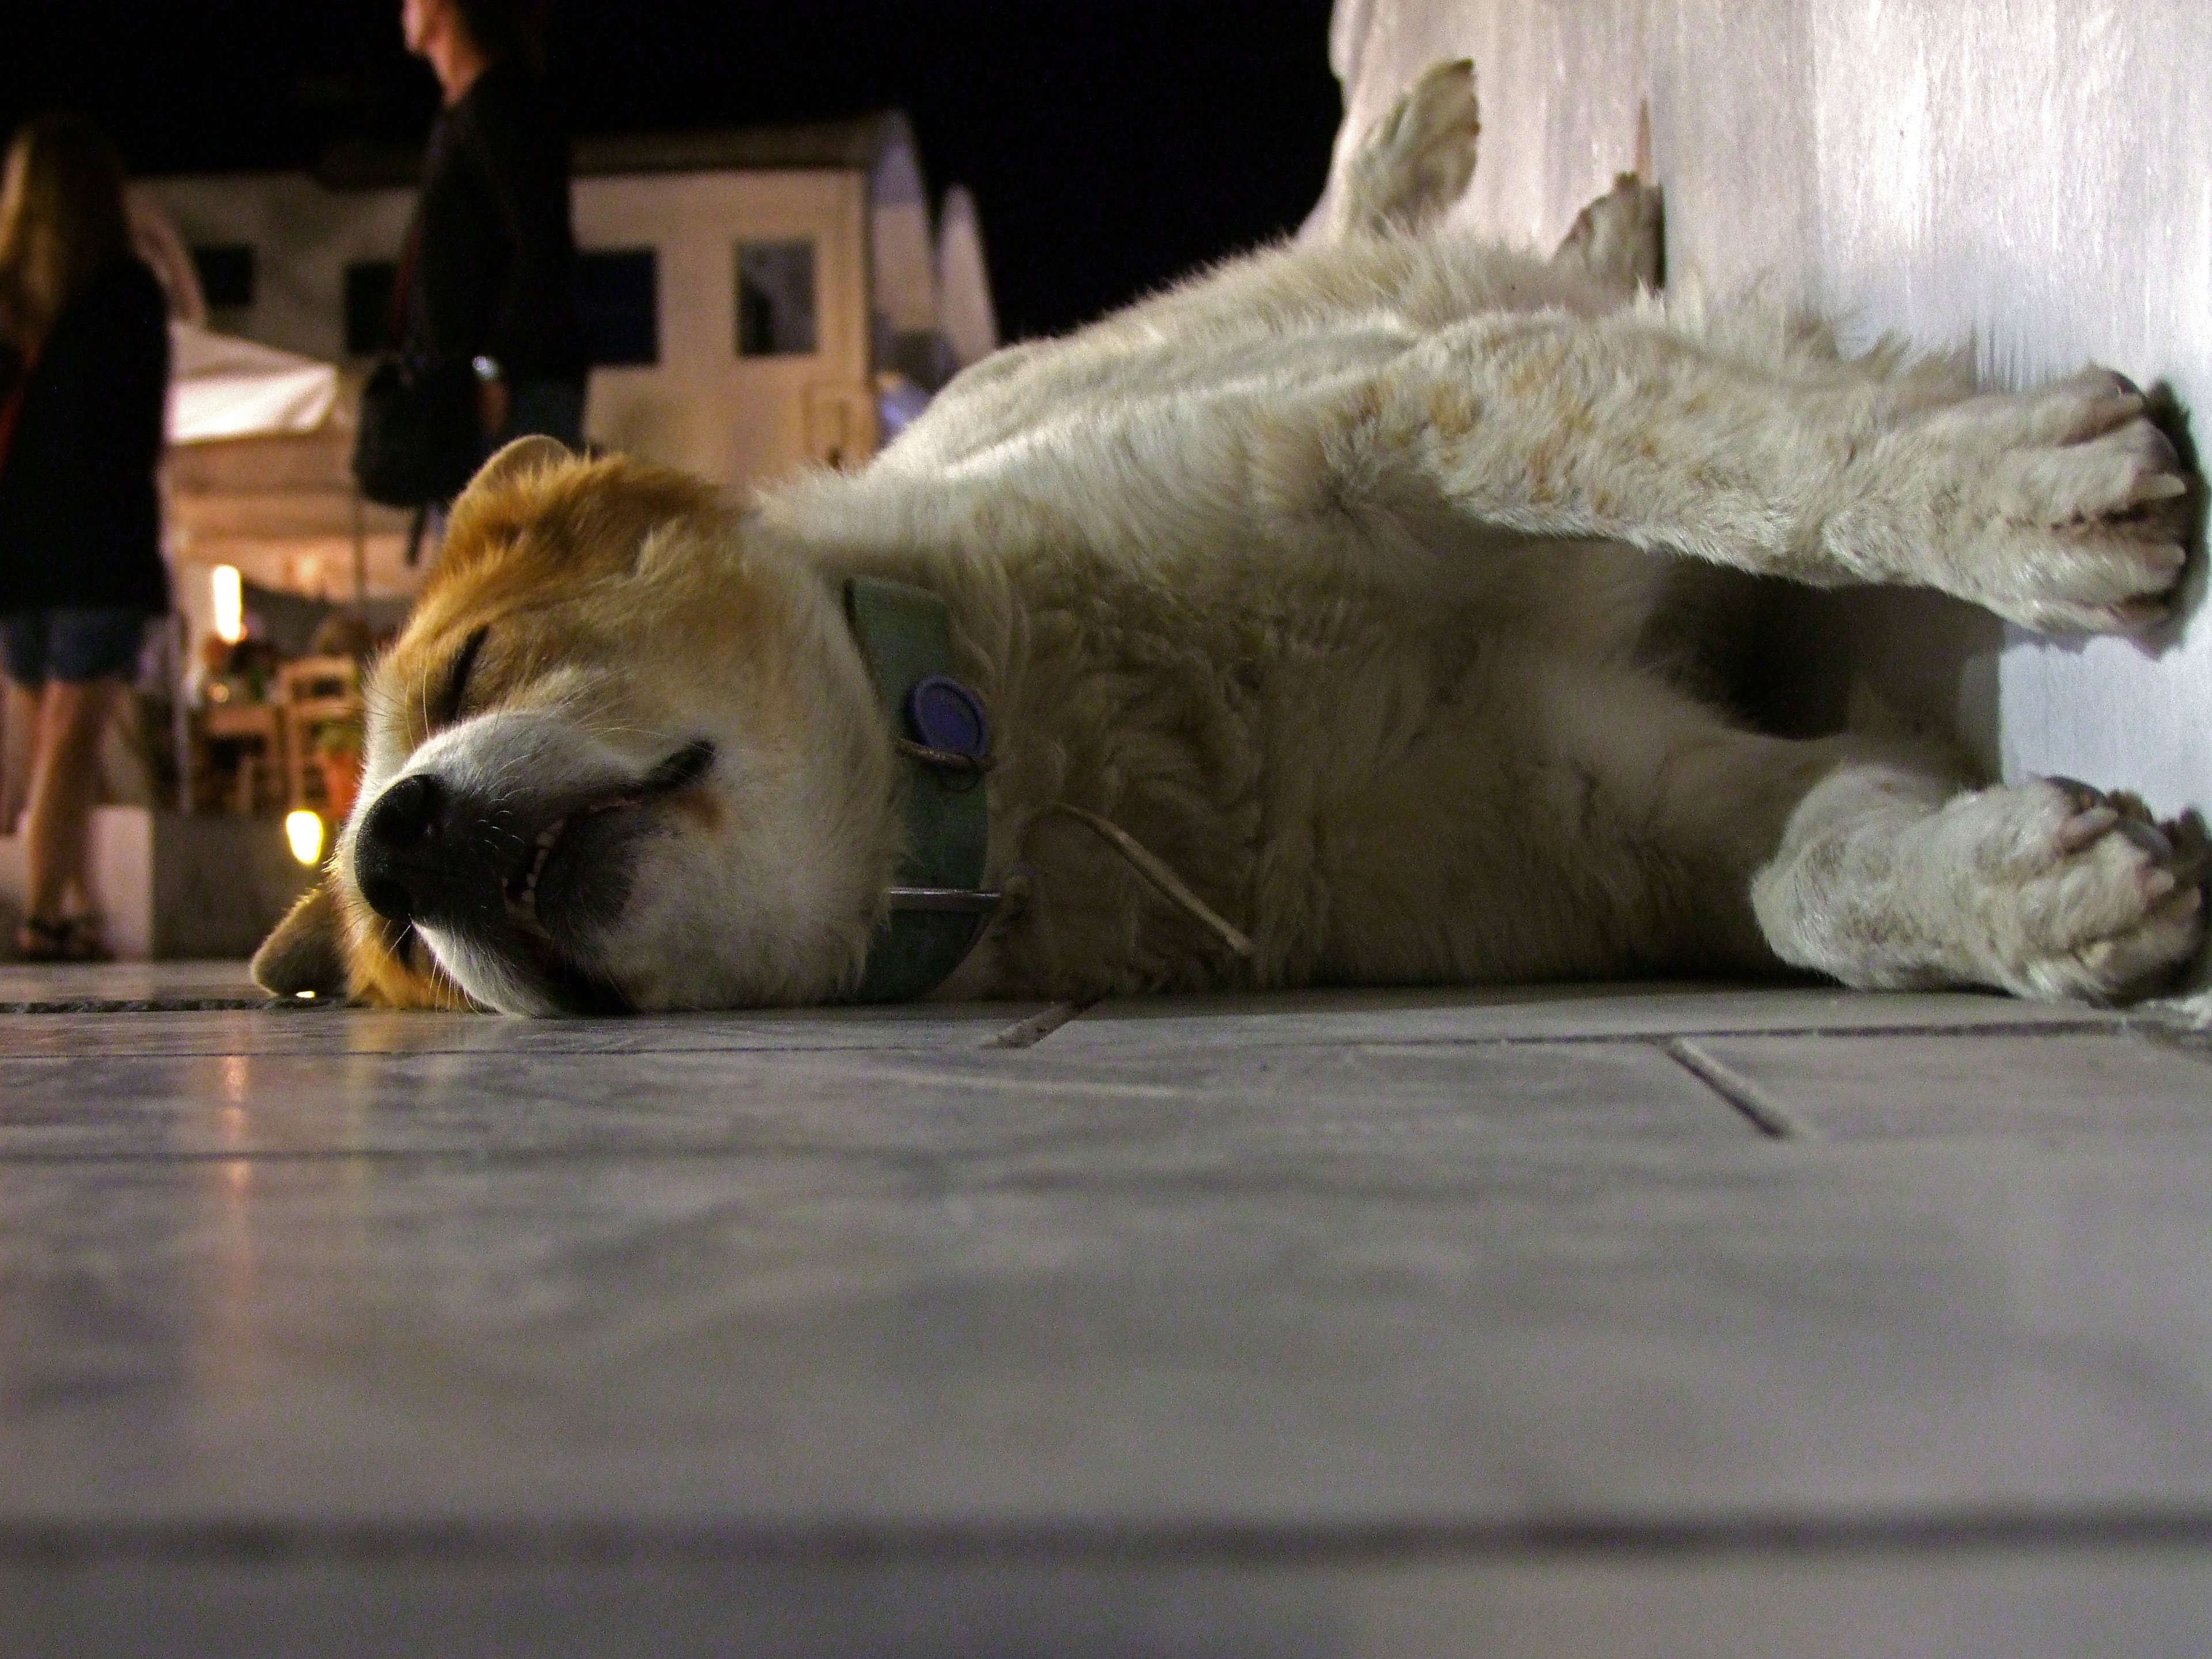
white, dog, animal, fur, cat, sleeping, brown, mammal, rest, lion, relaxation, roadside, cuddly, doze, cat like mammal